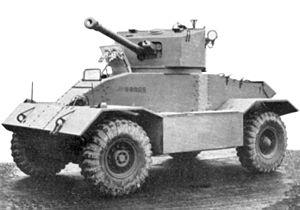
Les unités des Guards britanniques pendant la Seconde Guerre mondiale sont l'ensemble des unités militaires constituées par les personnels issus de la Household Division, la Garde britannique.